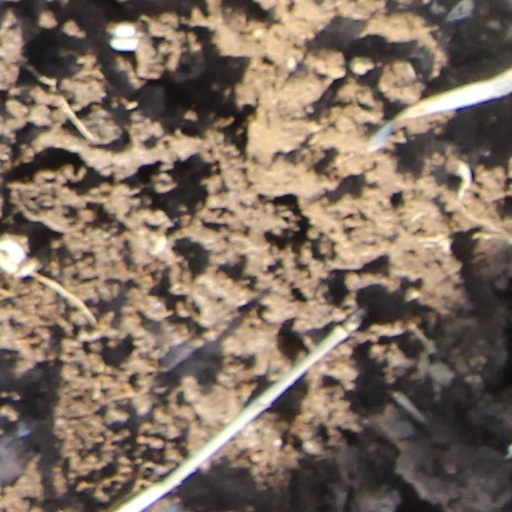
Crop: wheat